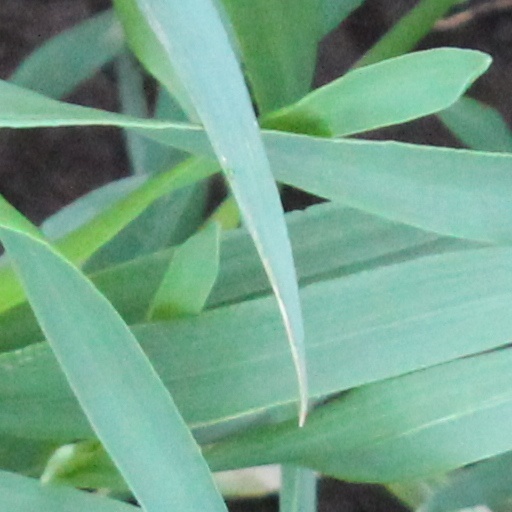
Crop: wheat